Seal brown (horse)

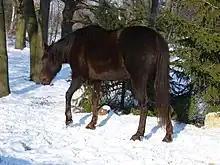
This horse looks "brown", but the non-black lower legs give him away as a dark liver chestnut.

In the most simple terms, the vast majority of horses are indeed some shade of brown, but not "seal brown." Such coat colors include: